List of periodontal diseases

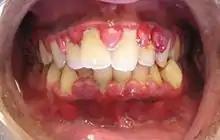
Gingival enlargement can be a feature in some periodontal diseases.

Periodontal pathology, also termed gum diseases or periodontal diseases, are diseases involving the periodontium (the tooth supporting structures, i.e. the gums). The periodontium is composed of alveolar bone, periodontal ligament, cementum and gingiva.